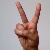
The image shows a hand gesture representing the letter 'V' in Indian Sign Language.